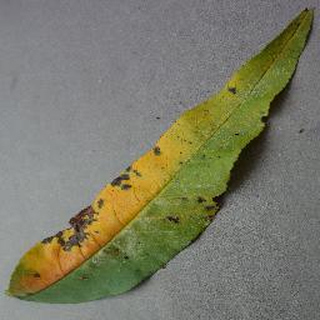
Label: peach_bacterial_spot